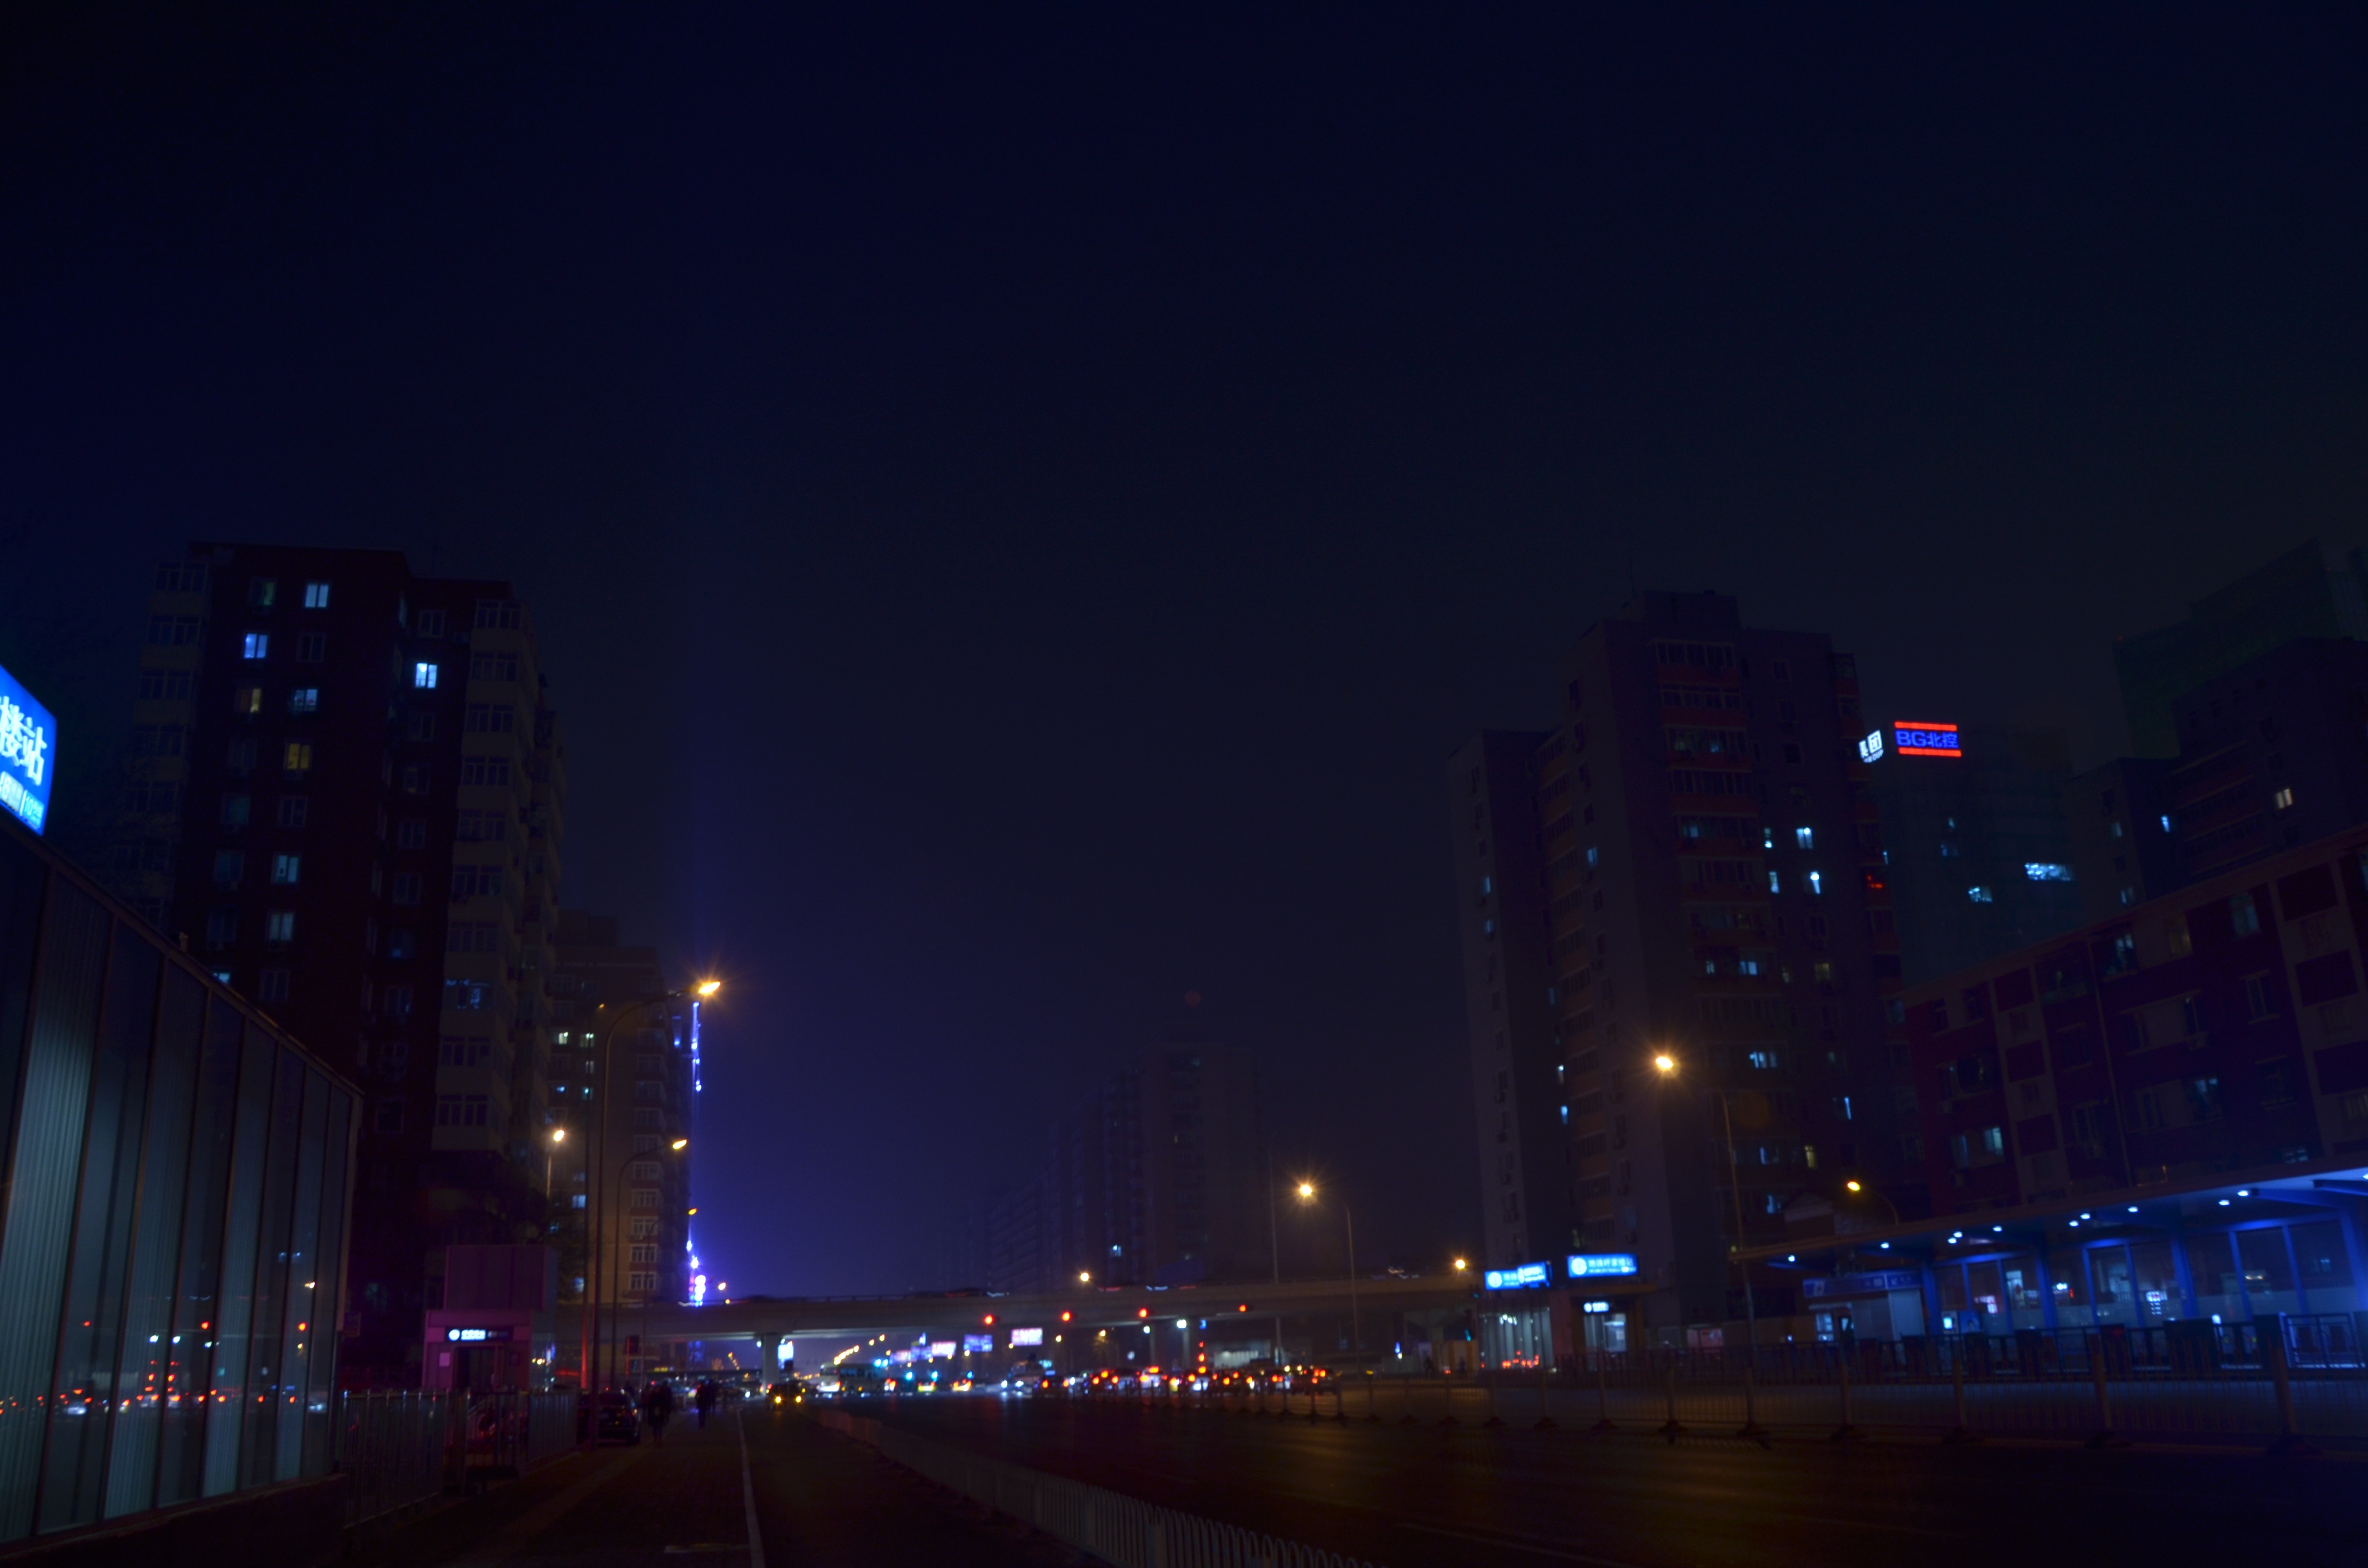
light, skyline, night, city, skyscraper, cityscape, downtown, dusk, evening, darkness, lighting, beijing, crossroads, metropolis, late at night, human settlement, atmosphere of earth, metropolitan area, dim light